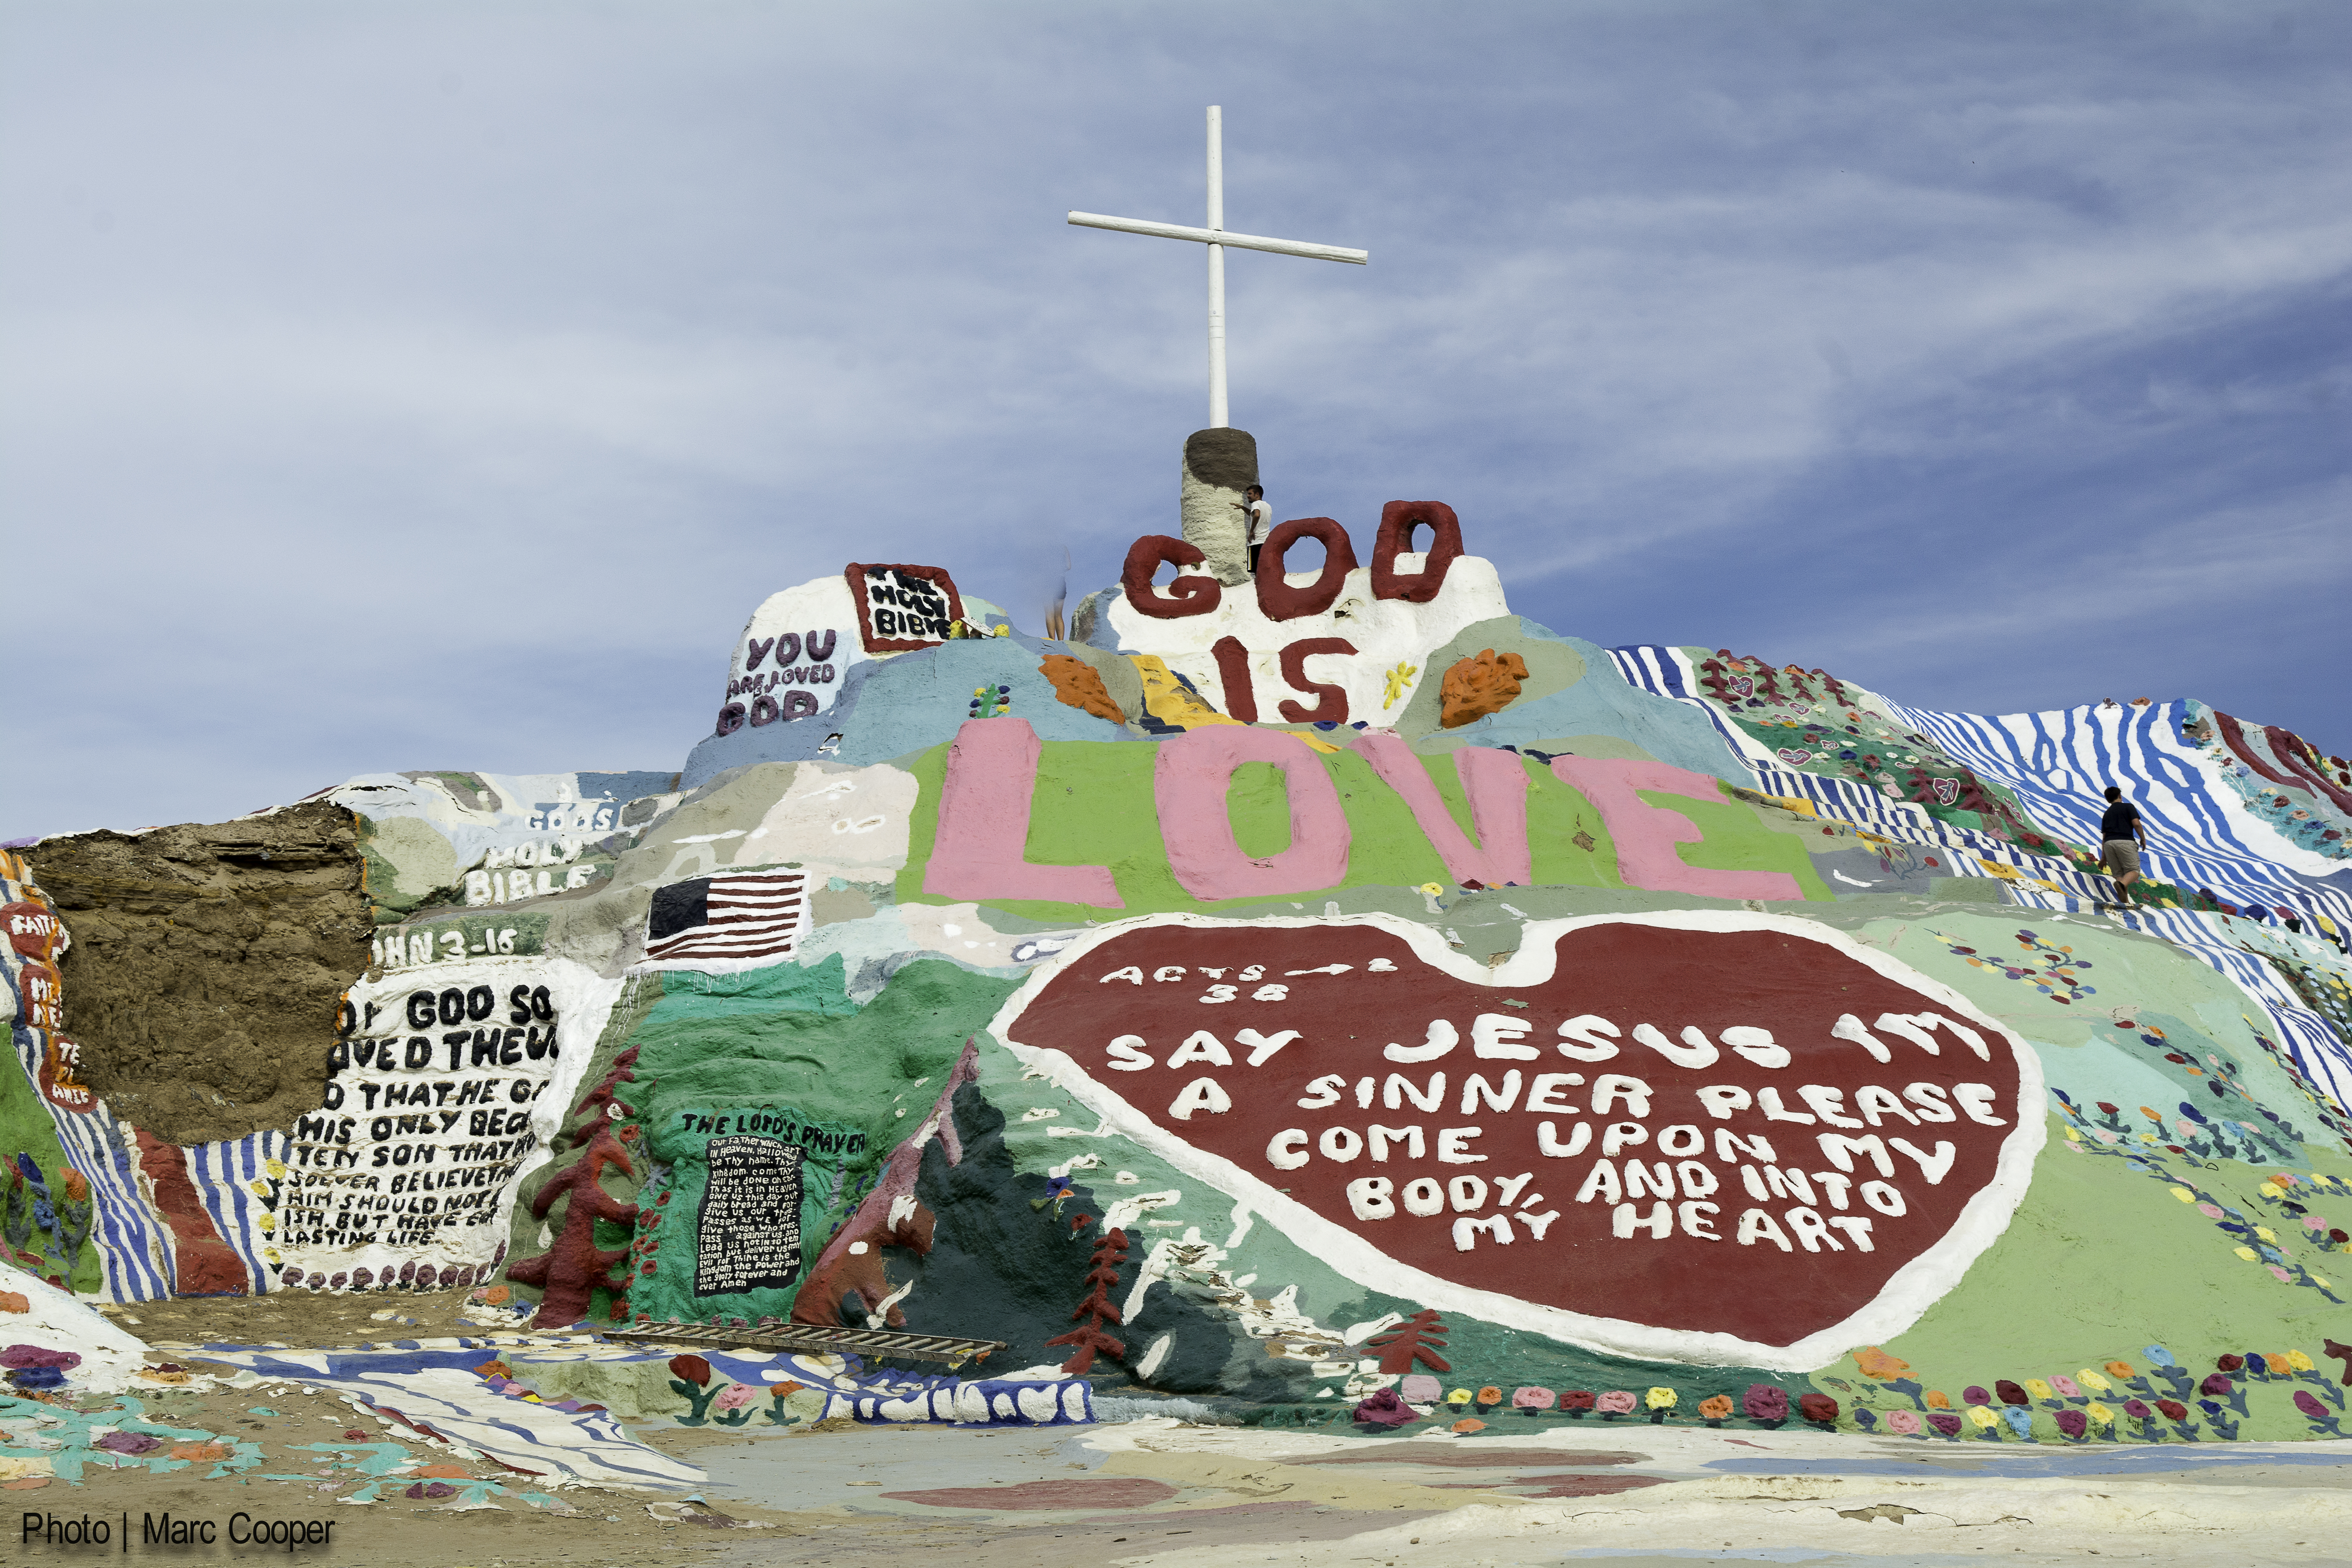
sky, vacation, recreation, amusement park, tourism, marccooper, salvationmountain, slabcity, chasterus, eastjesus